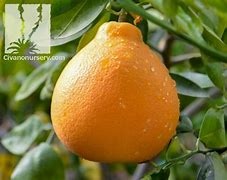
Label: mandarine